Landmark Center (St. Paul)

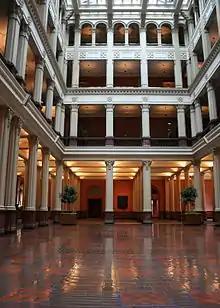
The Landmark Center Cortile in the space that formerly housed St. Paul's Main Post Office

After its comprehensive 1972–78 renovation, the center became home to many prominent Twin Cities arts organizations, now including: